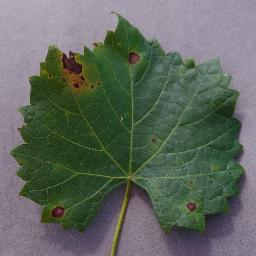
Label: Grape___Black_rot